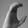
ASL letter: C